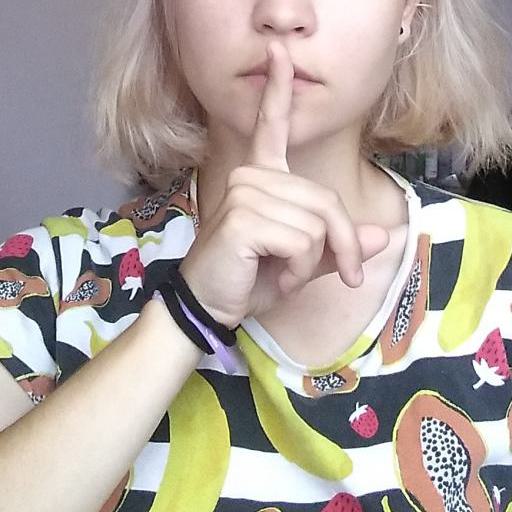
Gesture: mute